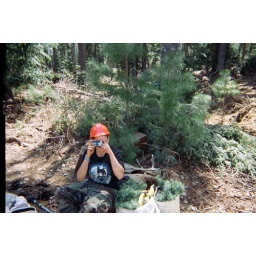
get those trees in the ground